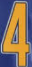
Number: 4